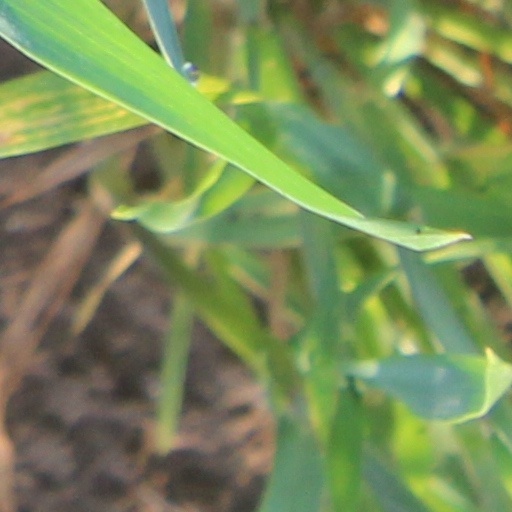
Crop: wheat